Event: Nepal Earthquake
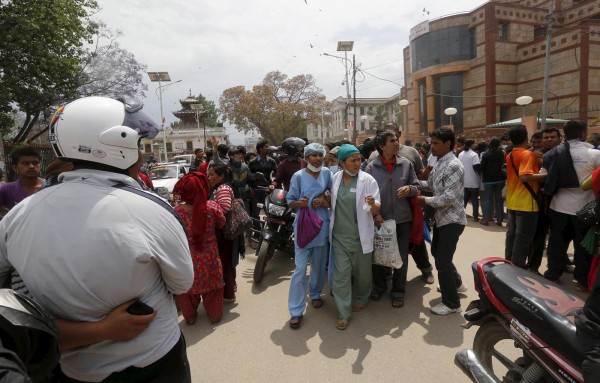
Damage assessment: no_damage